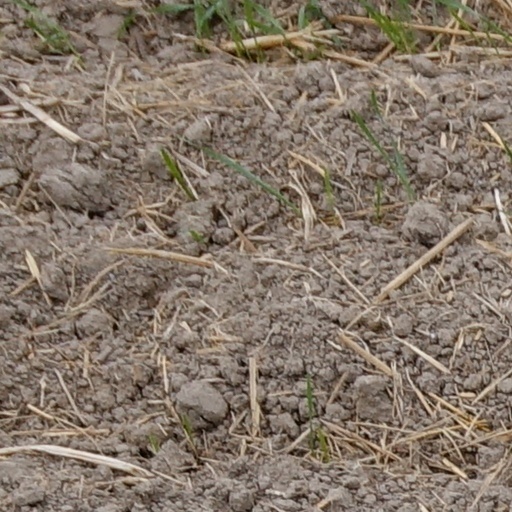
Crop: wheat